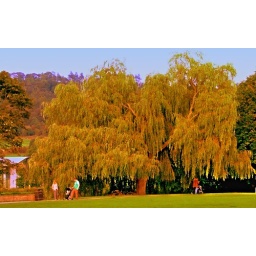
This huge tree was taken in the cricket ground in Bakewell